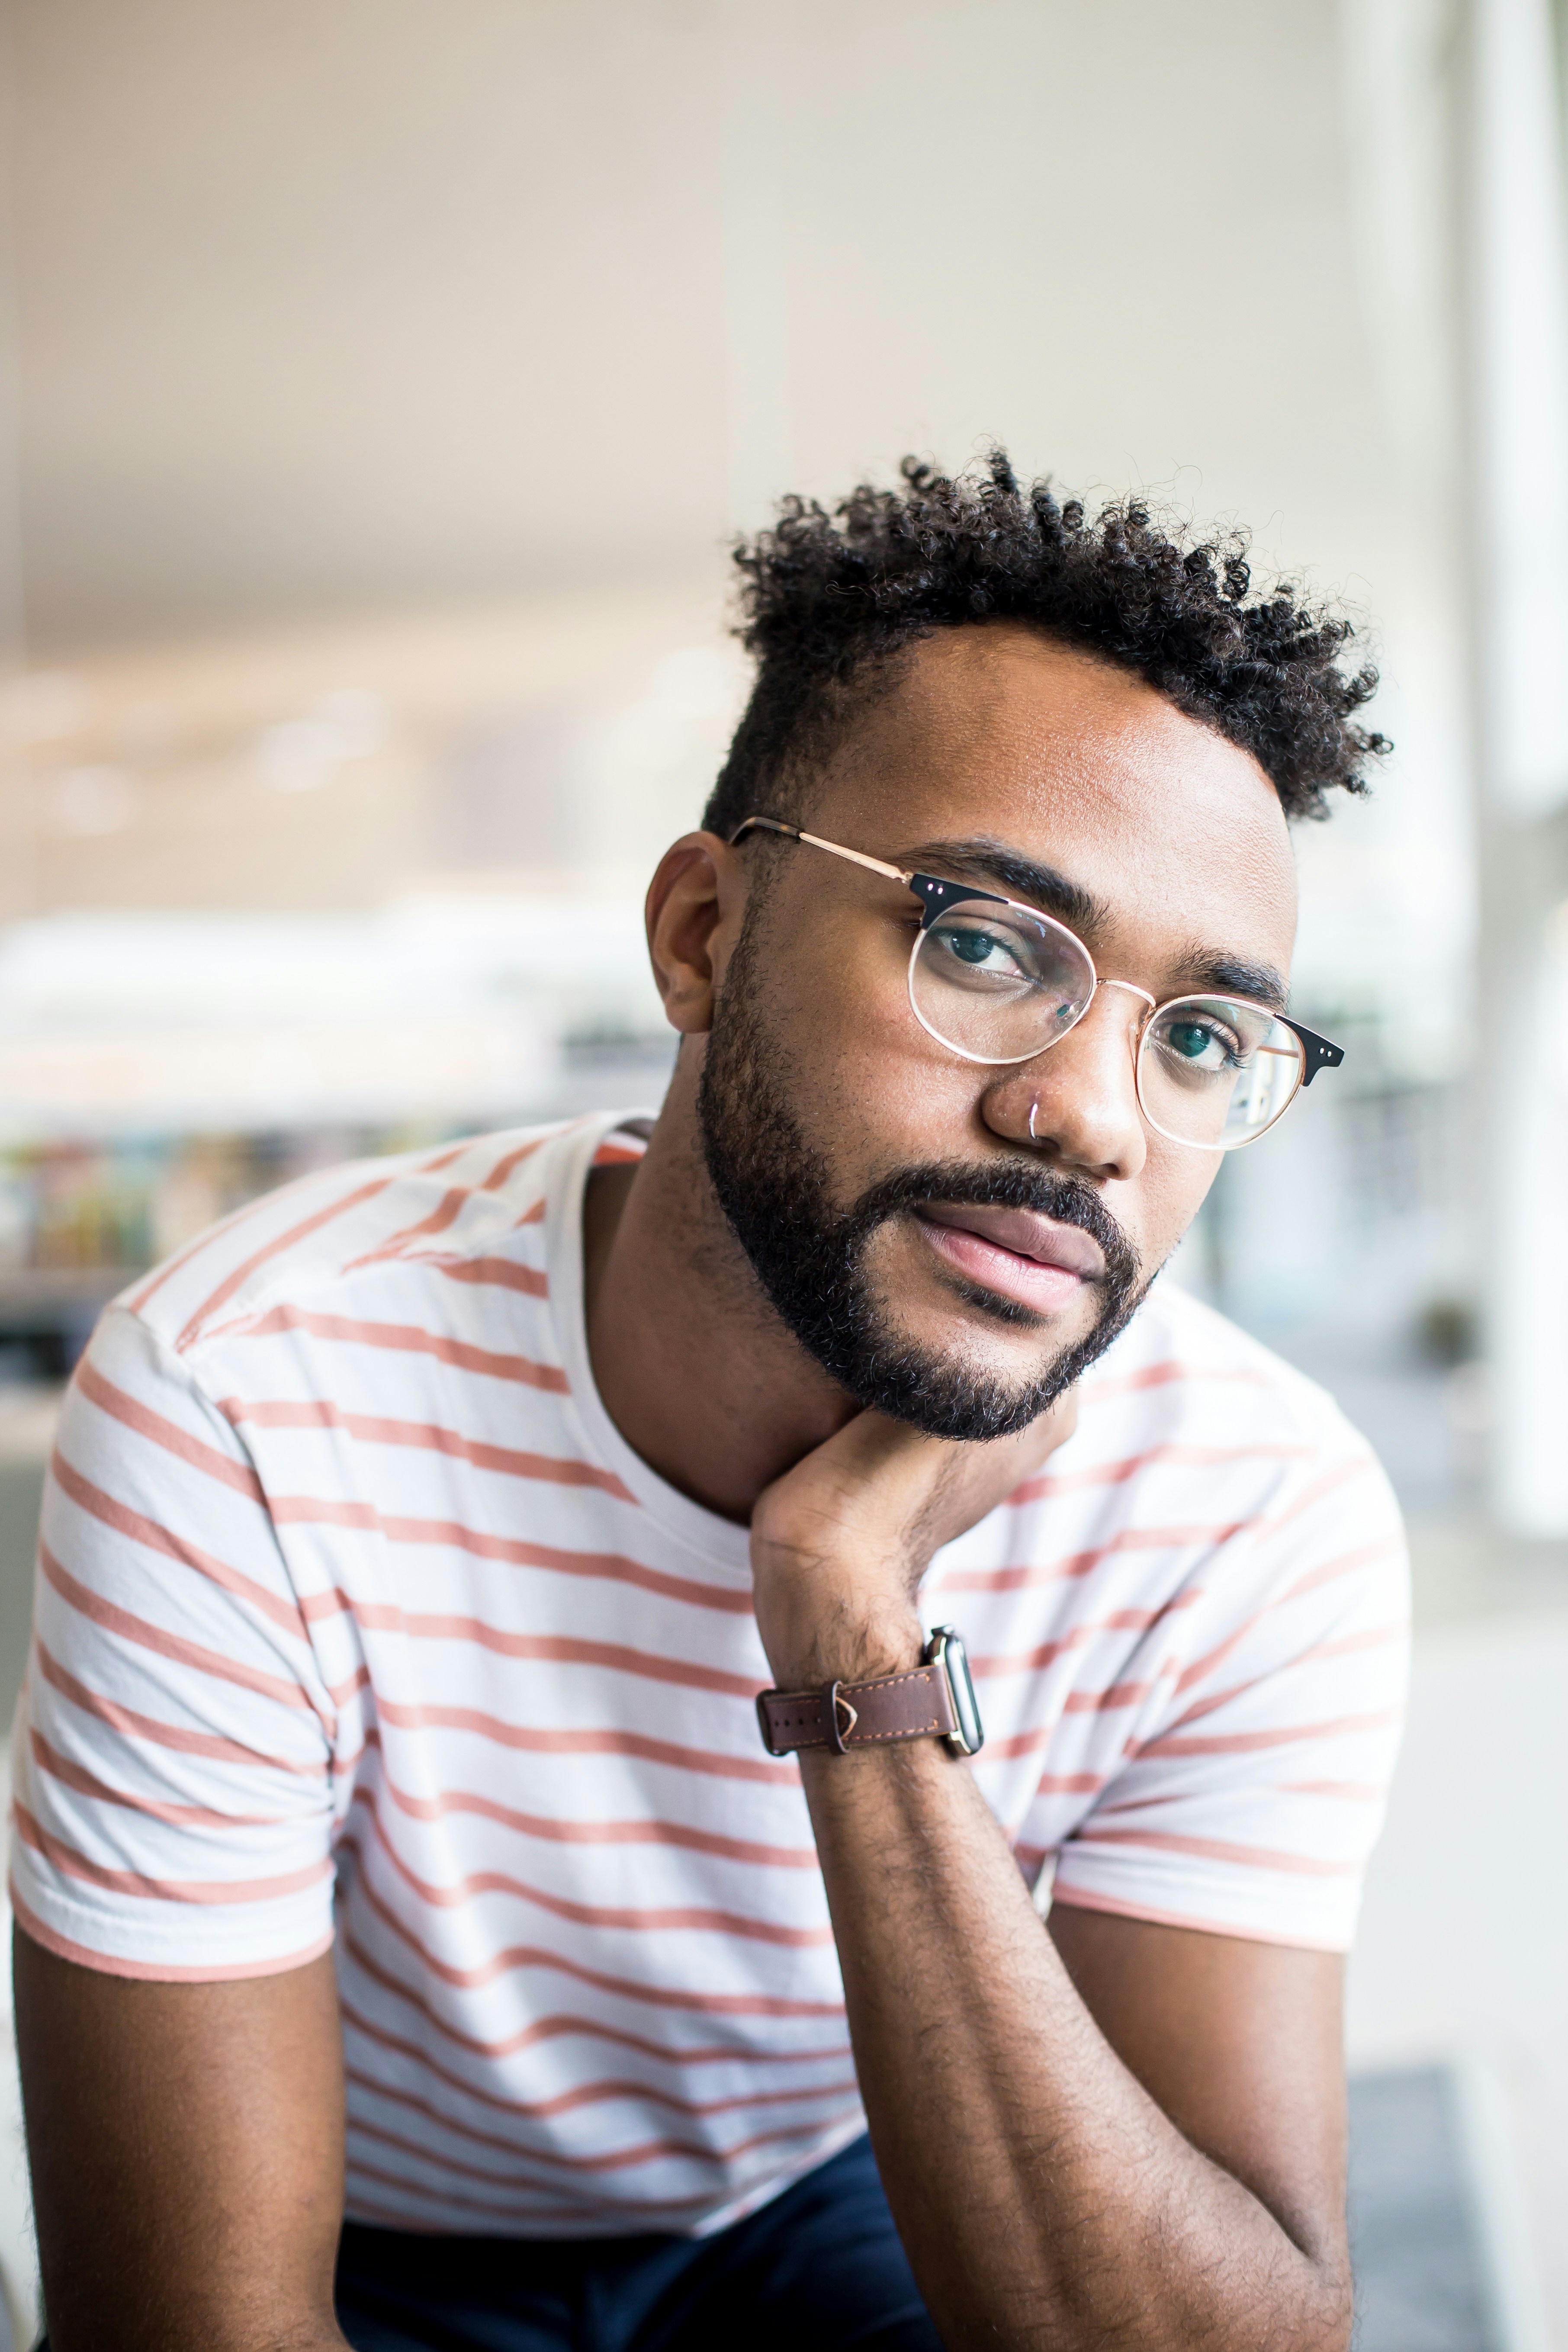
Gender: men